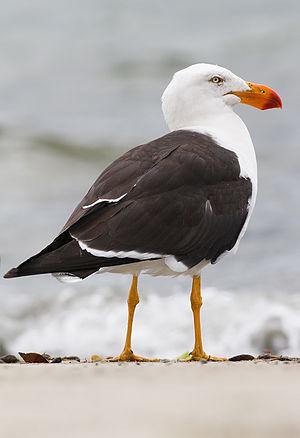
La Zone importante pour la conservation des oiseaux dans les Franklin Sound Islands comprend plusieurs petites îles qui constituent une zone totale de 1 725 ha, situées dans le Franklin Sound entre la plus grande des îles Flinders au nord et Cape Barren Island au sud, dans l'archipel Furneaux, en Tasmanie, Australie.
Le Goéland austral est un très grand goéland originaire des côtes sud de l'Australie. Il est assez commun entre Carnarvon à l'ouest et Sydney à l'est quoiqu'il soit devenu rare dans certaines régions du sud-est où il est entré en compétition avec le Goéland dominicain dont la vague d'expansion a atteint ce pays dans les années 1940.
Briggs Islet est une petite île granitique de 3,4 ha, au sud-est de l'Australie. Elle fait partie de l'archipel de Great Dog Island, en Tasmanie. Elle est située à l'est du détroit de Bass, entre Flinders et Cape Barren Islands dans l'archipel Furneaux. C'est une zone préservée. L'île fait partie de la Zone importante pour la conservation des oiseaux de Franklin Sound Islands, reconnue comme telle par BirdLife International parce qu'elle abrite plus de 1 % de la population mondiale pour six espèces d'oiseaux.